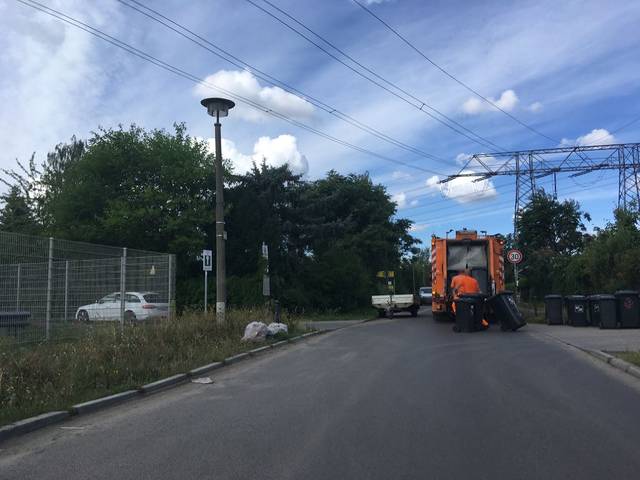
Region: Germany
Coordinates: 52.475, 13.505